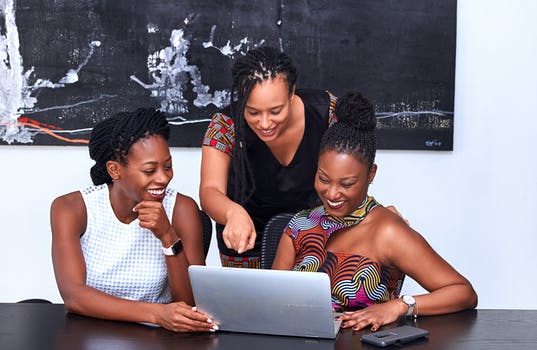
Label: No Watermark